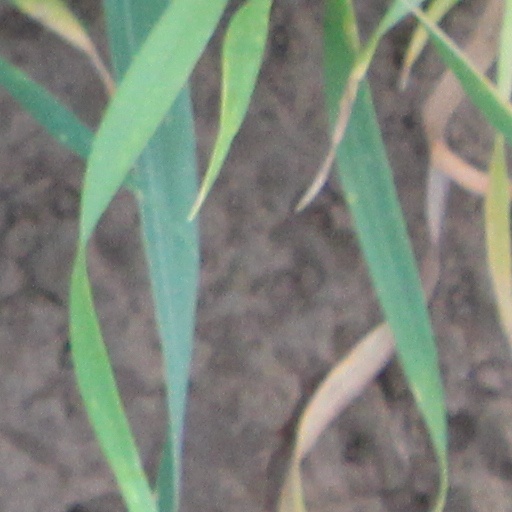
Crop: wheat